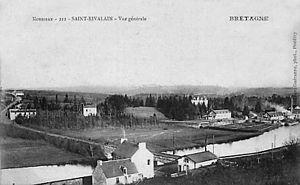
Vue générale de Saint-Rivalain, avec au centre la halle marchandise de la gare et le pont routier sur le Blavet et à droite l'usine de papier. L'écluse de Boterneau est hors champ sur la droite.
La gare de Saint-Rivalain est une gare ferroviaire française de la ligne d'Auray à Pontivy, située au lieu-dit Saint-Rivalain Gare sur le territoire de la commune de Saint-Barthélemy, près de Melrand, dans le département du Morbihan en région Bretagne.